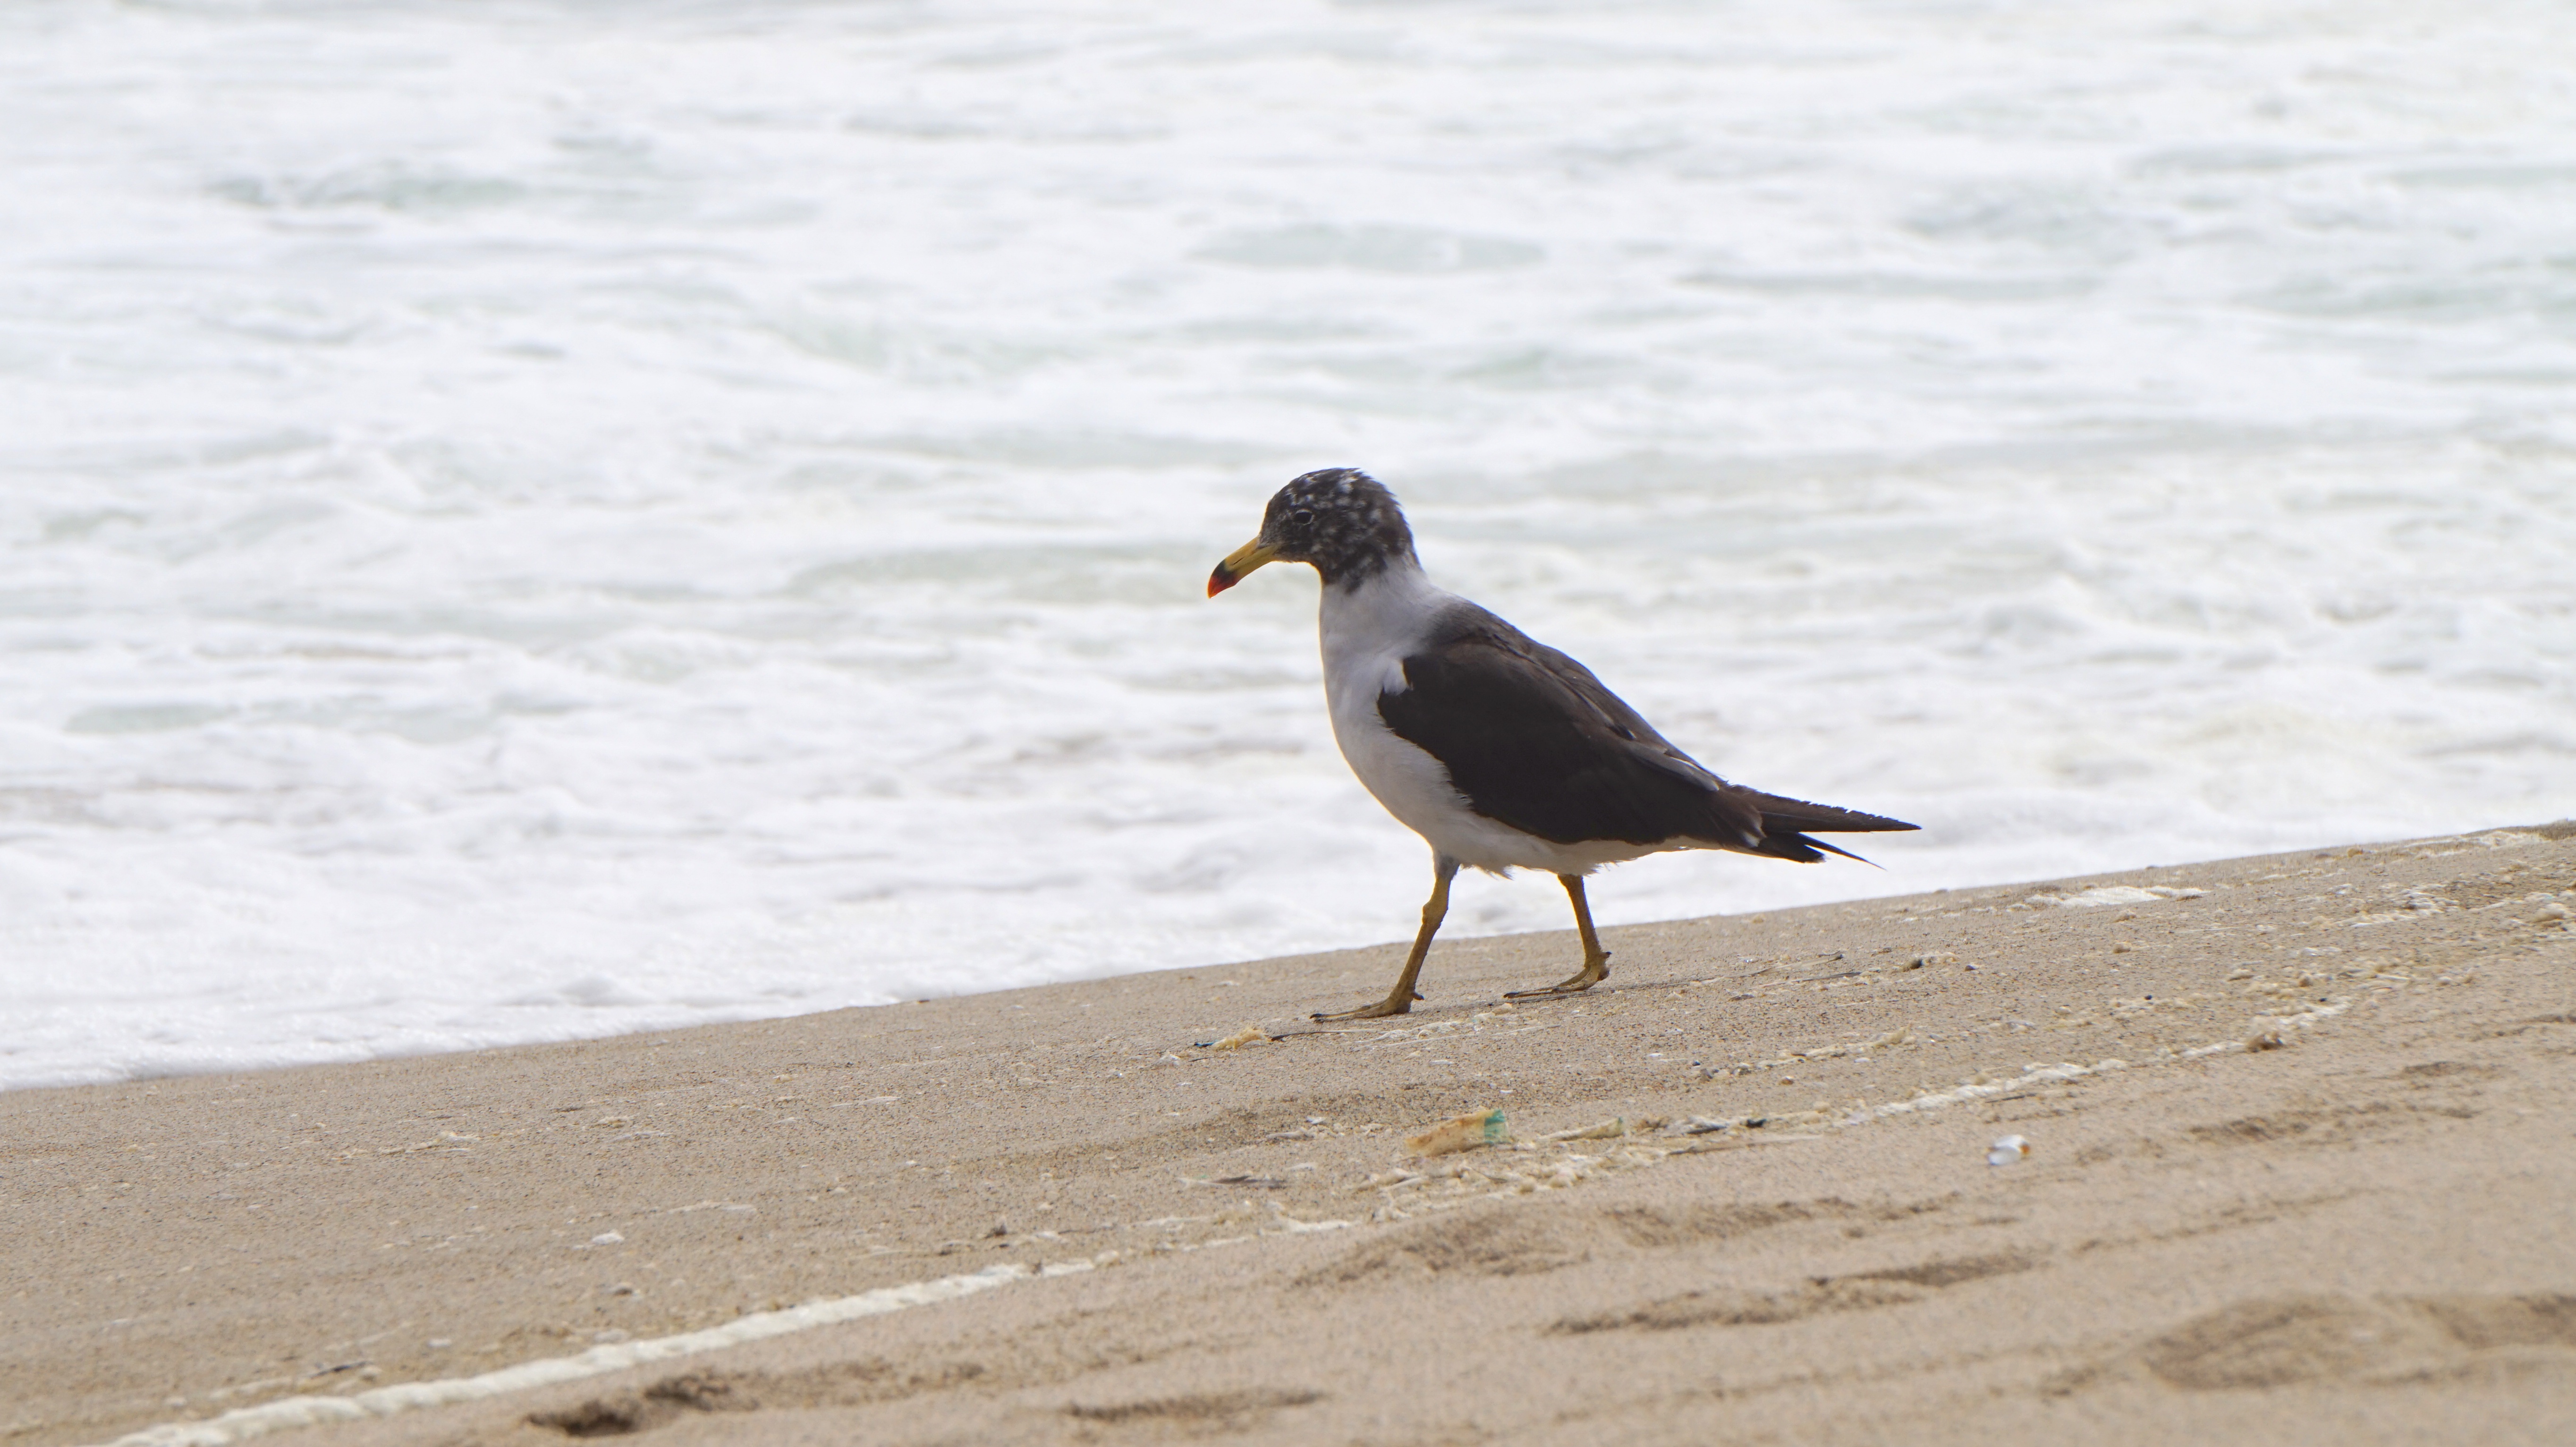
beach, sea, coast, sand, bird, seabird, seagull, wildlife, gull, beak, fauna, birds, vertebrate, waterfowl, shorebird, charadriiformes, seaduck